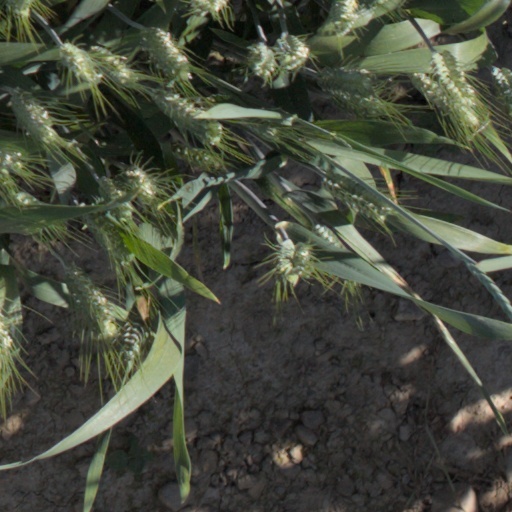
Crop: wheat